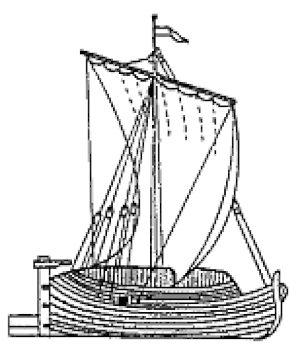
Un Shitik désigne deux types de petites embarcations traditionnelles à fond plat, utilisées en Russie :